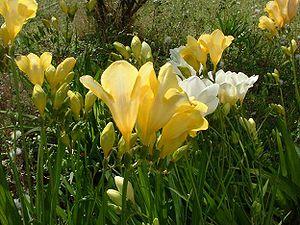
Hanakotoba est la forme japonaise du langage des fleurs qui permet d'exprimer symboliquement les émotions.